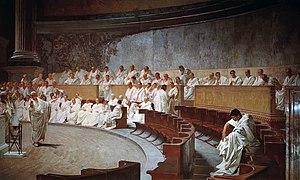
Cicéron dénonce Catilina ou Cicéron au sénat accuse Catilina de conjuration est une fresque peinte entre 1882 et 1888 par Cesare Maccari. Elle est située au palais Madame de Rome. Le blanc des toges des sénateurs domine et ressort éclatant sur un jeu de couleurs sombres et ternes. Cela ajoute à la solennité de la scène.
L'esule di Roma est un mélodrame héroïque en deux actes, musique de Gaetano Donizetti sur un livret de Domenico Gilardoni, créé le 1ᵉʳ janvier 1828 au Teatro San Carlo de Naples. C'est le premier des trois opéras de Donizetti dont le sujet est tiré de l'Antiquité romaine.
La République romaine est la phase de la civilisation de la Rome antique qui commence en 509 av. J.-C., à la chute de la royauté dont le dernier représentant, Tarquin le Superbe, un Étrusque, est chassé du pouvoir par l'aristocratie patricienne qui profite de l'affaiblissement de l'Étrurie. La République romaine prend fin entre 44 av. J.-C., avec l'assassinat de Jules César, et 27 av. J.-C., au moment où Octave reçoit le titre d'Auguste. L'année 31 av. J.-C., celle de la bataille d'Actium, qui oppose Octave à Marc Antoine, est aussi une date clé avec le dernier affrontement entre deux magistrats de la République romaine, et le début d'une ère où les terres romaines seront dominées par un seul homme : celui que l'on appellera le princeps, ou « empereur ».
Le Sénat de la République romaine est, entre le début du Vᵉ siècle av. J.-C. et l'instauration du principat en 30 av. J.-C., l'assemblée composée des représentants des grandes familles de rang sénatorial qui joue aux côtés des magistrats tels que les consuls un rôle religieux, législatif, financier et de politique extérieure important.
Marcus Æmilius Lepidus, dit Lépide, né vers 89 av. J.-C. et mort en 13/12 av. J.-C., est un célèbre général et homme politique romain du Iᵉʳ siècle av. J.-C.
Cette page concerne l'année 63 av. J.-C. du calendrier julien proleptique.
Cesare Maccari est un peintre et un aquafortiste italien de la seconde moitié du XIXᵉ et du début du XXᵉ siècle.
Marc Antoine, en latin Marcus Antonius, est un homme politique et militaire romain, né le 14 janvier 83 av. J.-C. et mort le 1ᵉʳ août 30 av. J.-C.
Quousque tandem abutere, Catilina, patientia nostra? est une expression latine tirée de la première des quatre Catilinaires de Marcus Tullius Cicéron. Elle signifie Jusqu'à quand, Catilina, abuseras-tu de notre patience ?.
La conjuration de Catilina est un complot politique visant la prise du pouvoir à Rome en 63 av. J.-C. par le sénateur Lucius Sergius Catilina.
Le Sénat romain est l'une des plus anciennes et des plus pérennes institutions politiques de la Rome antique. Il s'agit de l'assemblée composée des représentants des grandes familles de rang sénatorial qui joue un rôle religieux, législatif, financier et de politique extérieure important. Son rôle et son influence sur la vie politique romaine ont évolué tout au long de l'histoire romaine et atteignent leur apogée durant la République romaine, entre le IIIᵉ et le IIᵉ siècle av. J.-C..
L'histoire de la rhétorique rassemble les usages pratiques de l'art oratoire ainsi que les études et traités théoriques sur l'éloquence et le système rhétorique. Elle prend sa source dans la Grèce antique pour être redécouverte au XXᵉ siècle, à travers les besoins de communication.